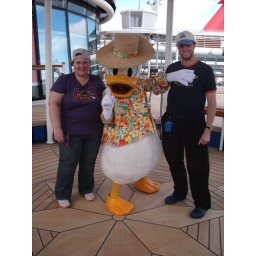
My hat had Mickey and so did Ryan's shirt, so Donald turned my hat around and put his hand over Ryan's shirt